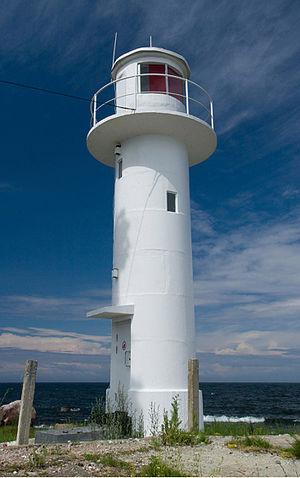
Le phare de Vergi est un feu situé dans la commune d'Haljala, sur la péninsule de Vergi, dans le Comté de Viru-Ouest, en Estonie, sur le golfe de Finlande.